Elizabeth Titzel Riefstahl

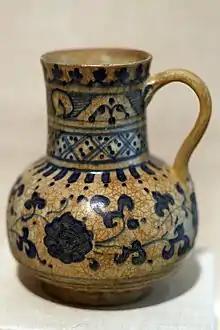
A ceramic jar given to the Brooklyn Museum in honor of Elizabeth Riefstahl

Mary Elizabeth Titzel Riefstahl (March 8, 1889 – September 15, 1986) was an American anthropologist and archaeologist who specialized in artwork from the Near East. She also served as a librarian and curator for the Wilbour Library of Egyptology of the Brooklyn Museum.